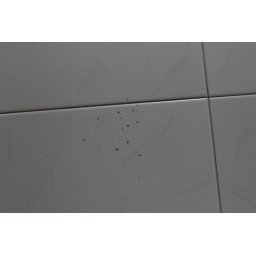
03 floor marks near main door 3